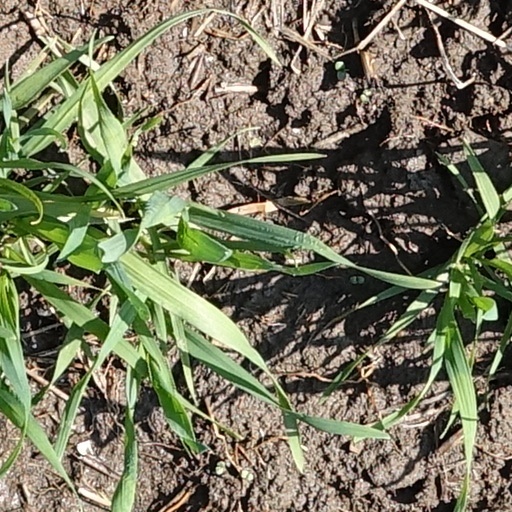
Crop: wheat